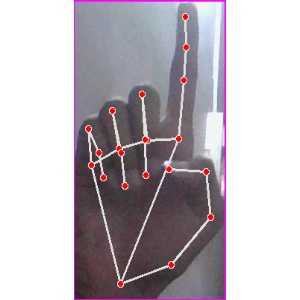
अक्षर: क